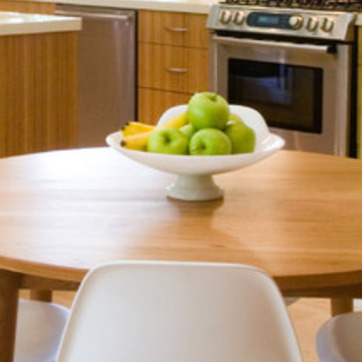
Material: ceramic